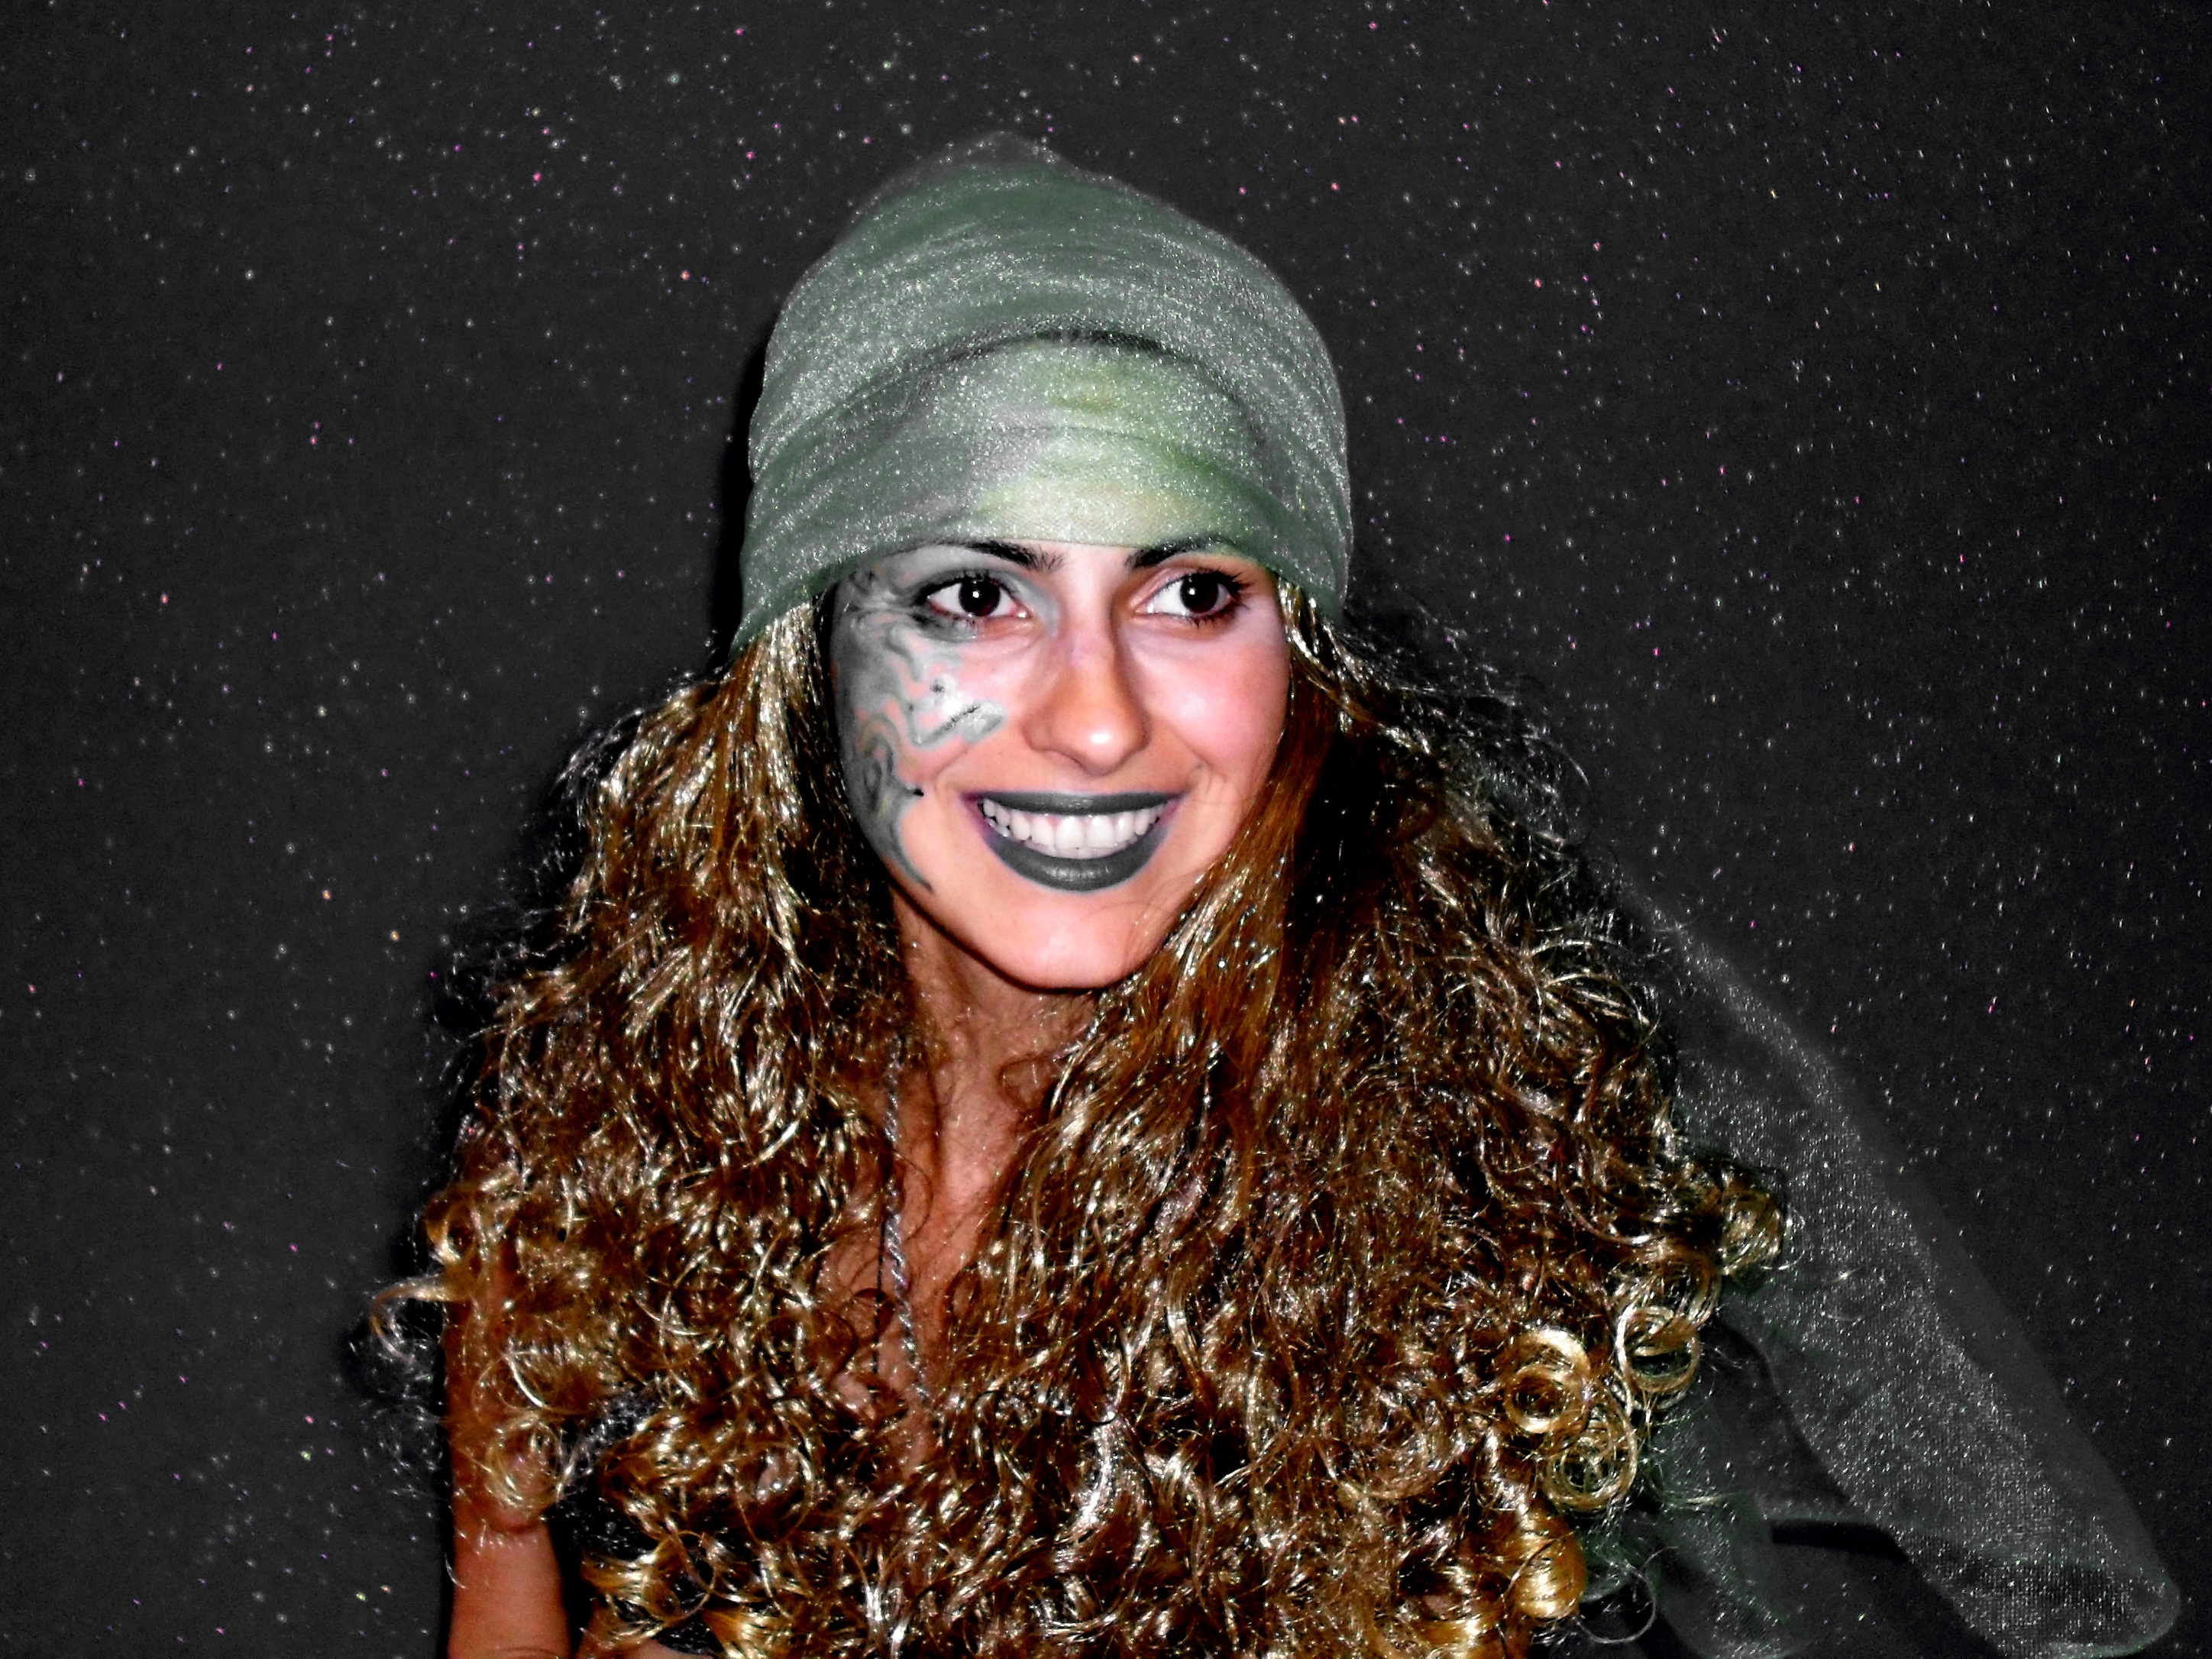
girl, hair, singer, portrait, model, fashion, clothing, hairstyle, grey, beauty, snowflakes, mermaid, body art